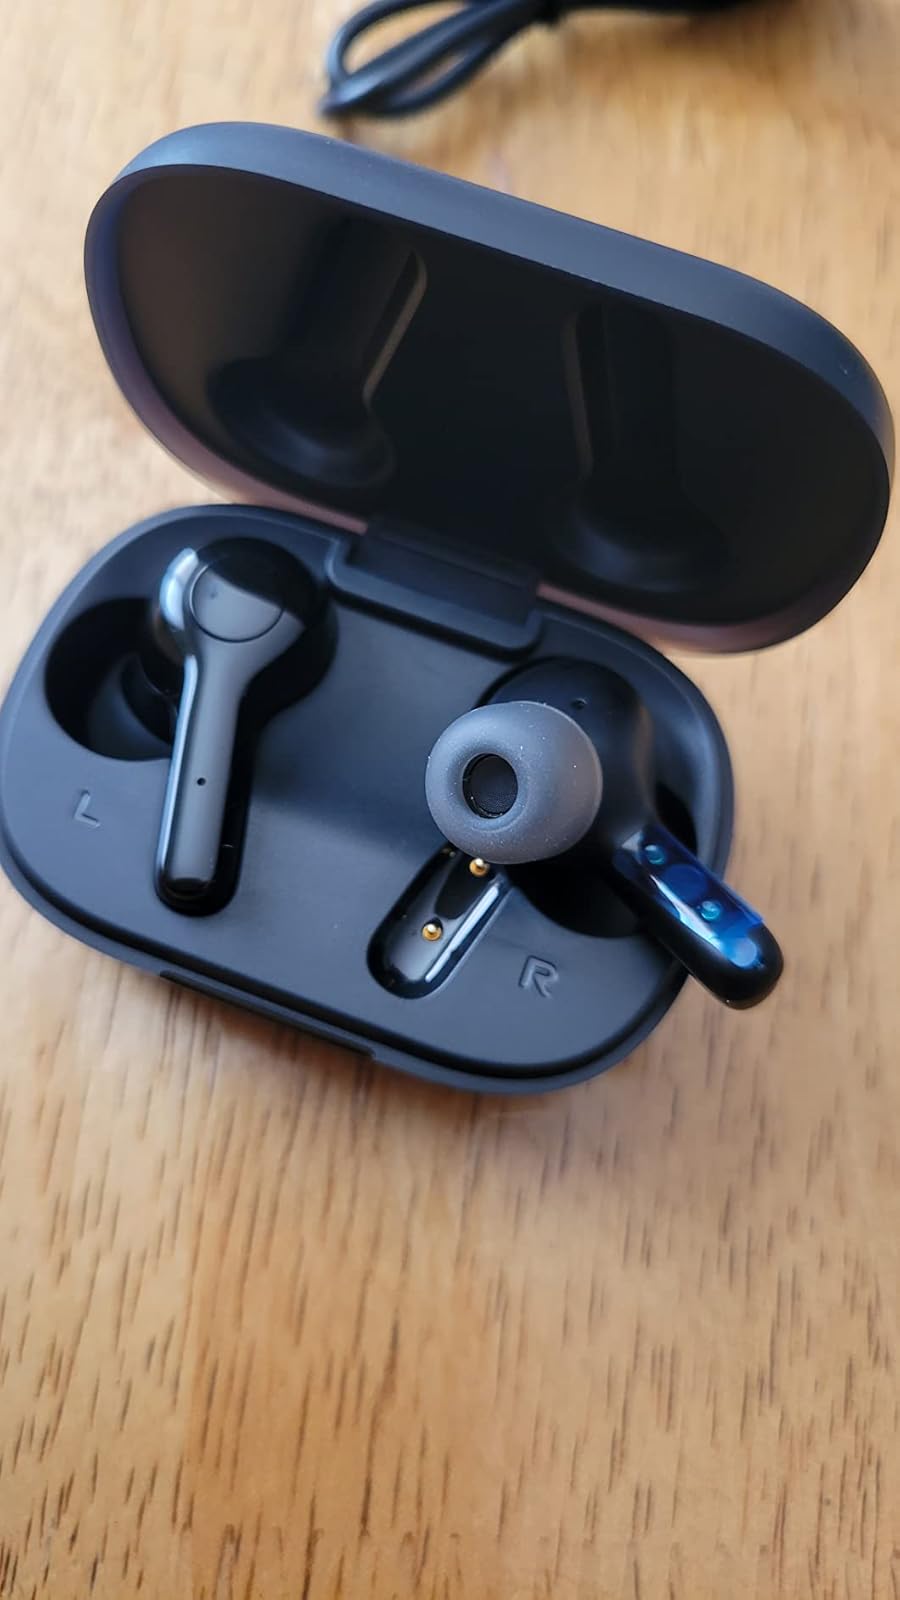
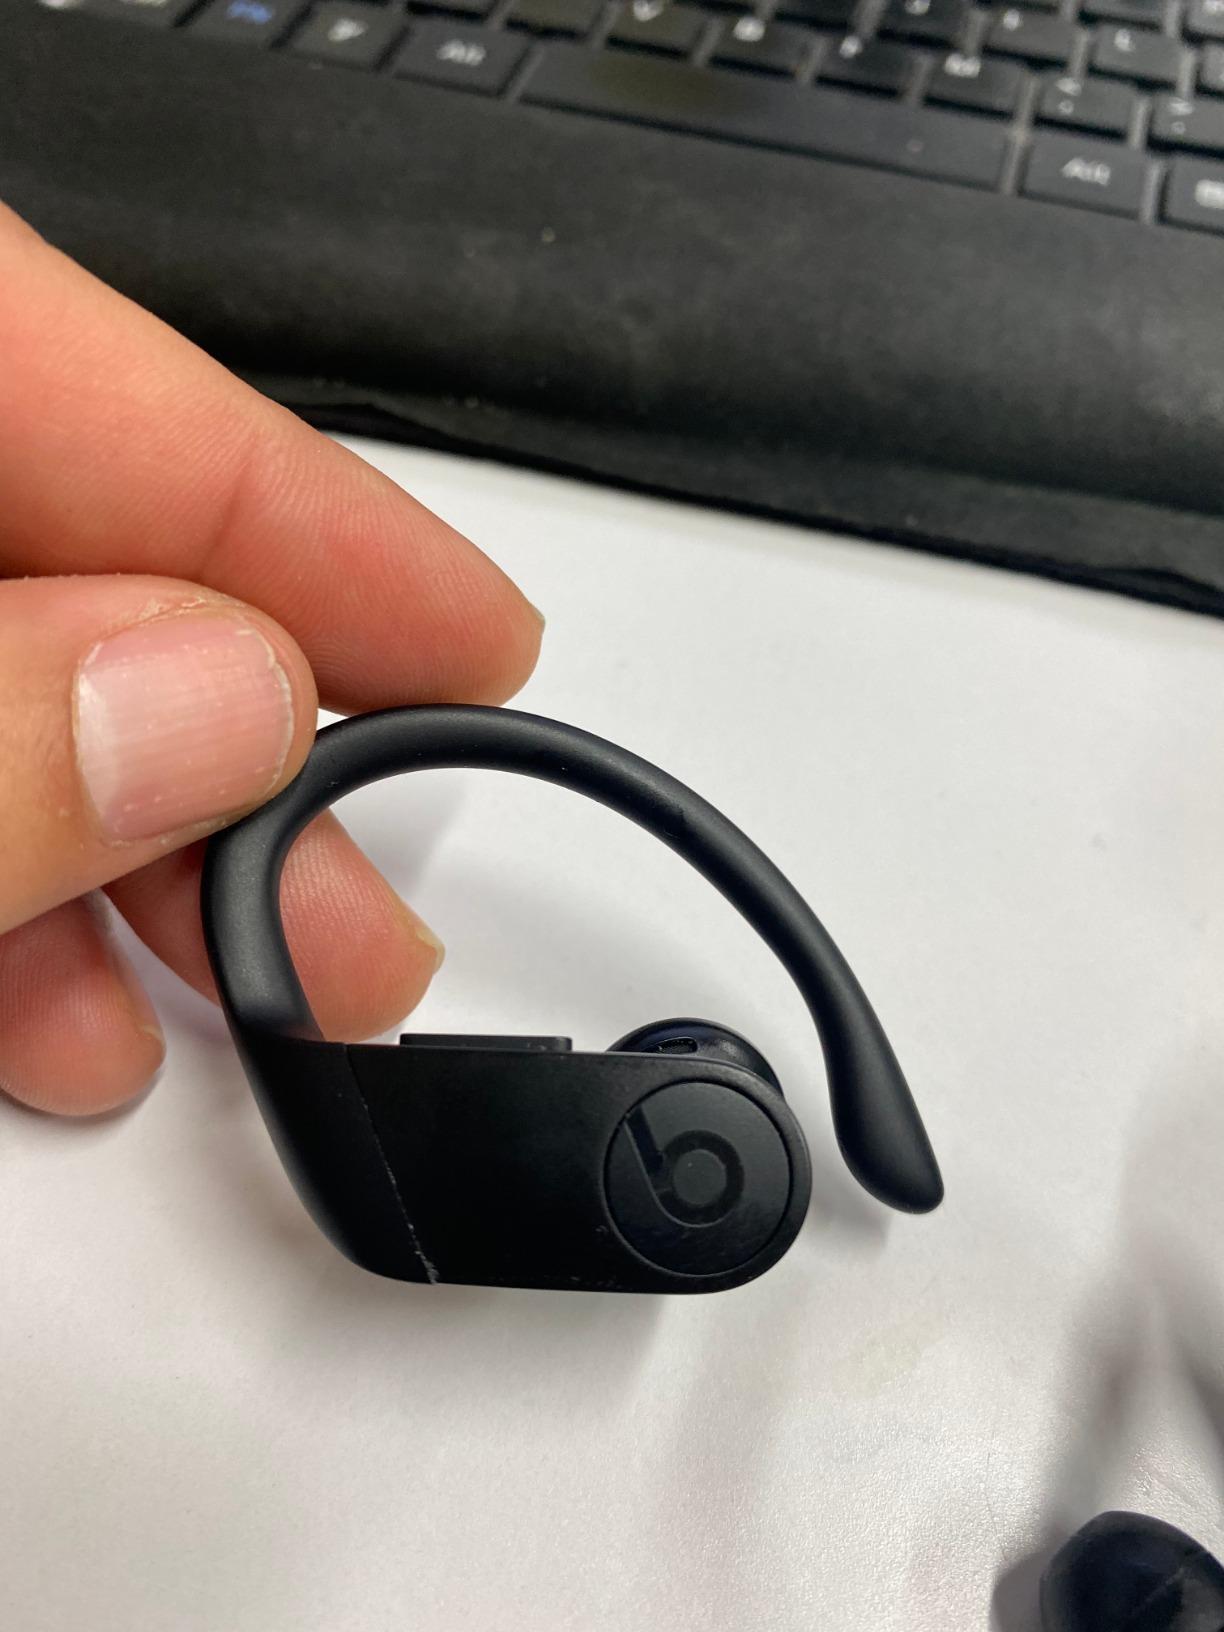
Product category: earbuds
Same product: no